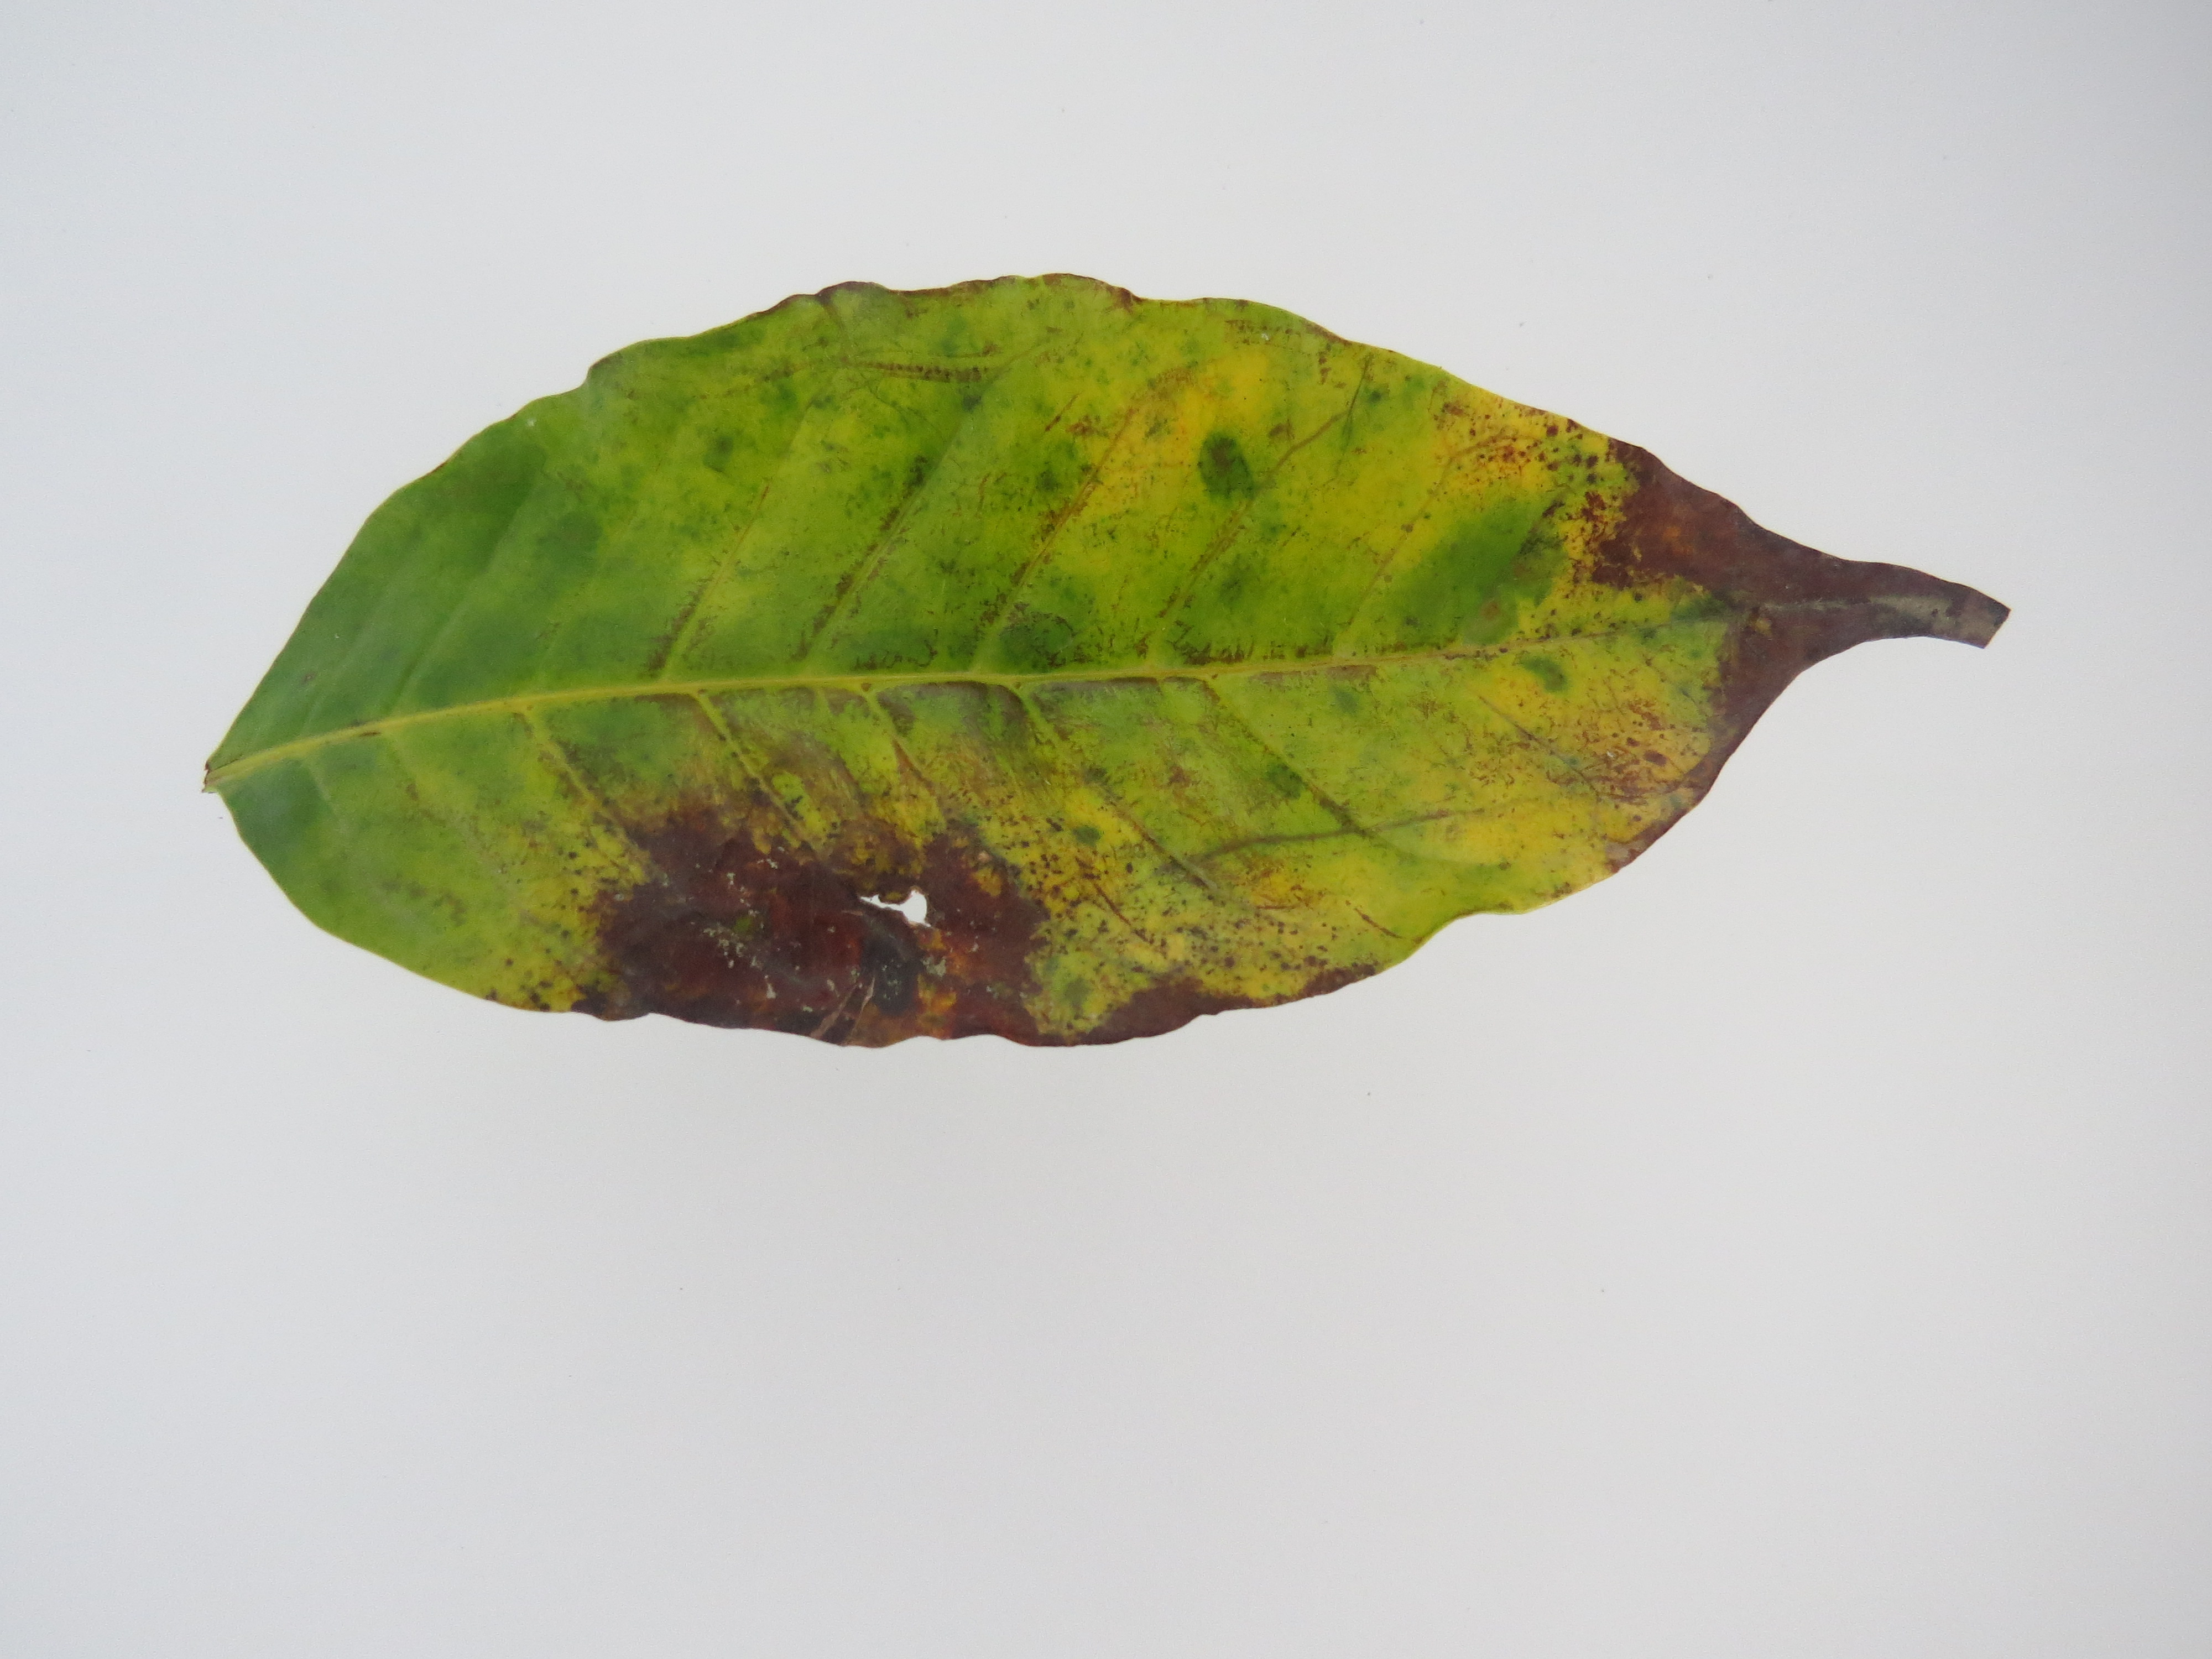
Label: potasium-K